University Circle

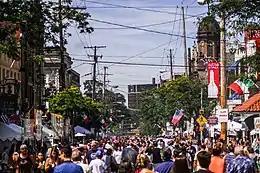
The annual highlight event of Little Italy in Cleveland is the Feast of the Assumption Festival.

Each August, the Roman Catholic congregation of the historic Holy Rosary Church celebrates the 4-day festival for the Feast of the Assumption, in which Little Italy stages Greater Cleveland's largest Italian-American street festival. Every October, Little Italy hosts the city's Columbus Day Parade. The neighborhood enjoys art walks a few times a year, usually in June, October, and December.